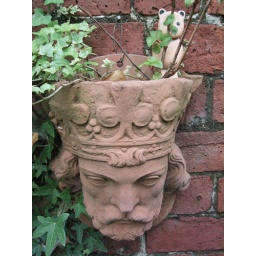
in the hanging plant pot